Valiya Chirakulla Pakshikal

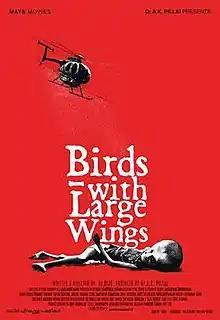

Valiya Chirakula Pakshikal is a 2015 Indian Malayalam drama film written and directed by Dr. Biju and produced by Dr. A.K. Pillai. It is based on an incident in a small village in Kasaragod in the state of Kerala where thousands of people were infected with fatal diseases due to the effects of endosulfan, a pesticide used to protect cashewnut trees.